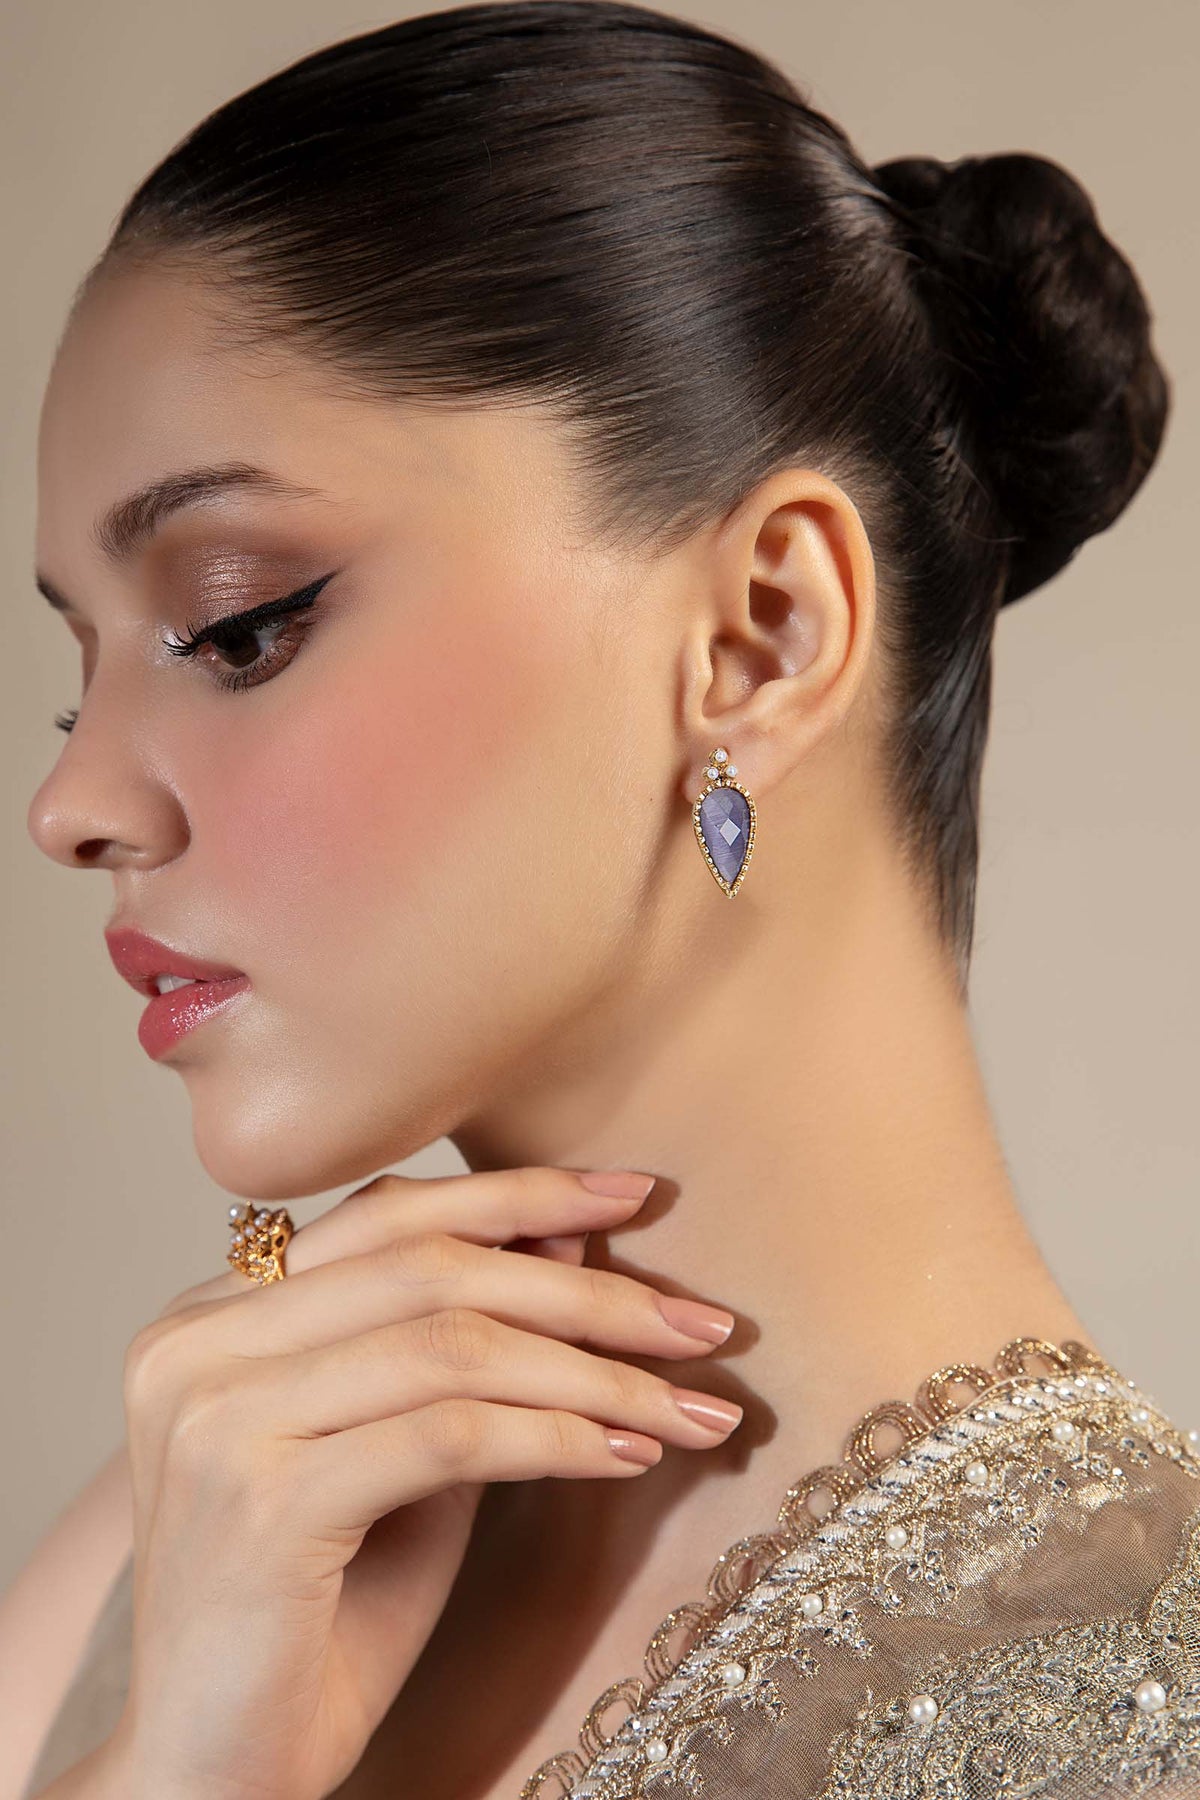
blue sapphire earring